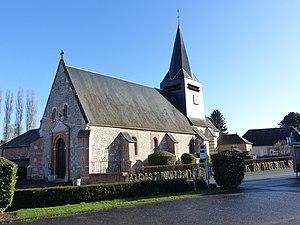
L'église Saint-Martin de Blicourt
Blicourt est une commune française située dans le département de l'Oise en région Hauts-de-France.